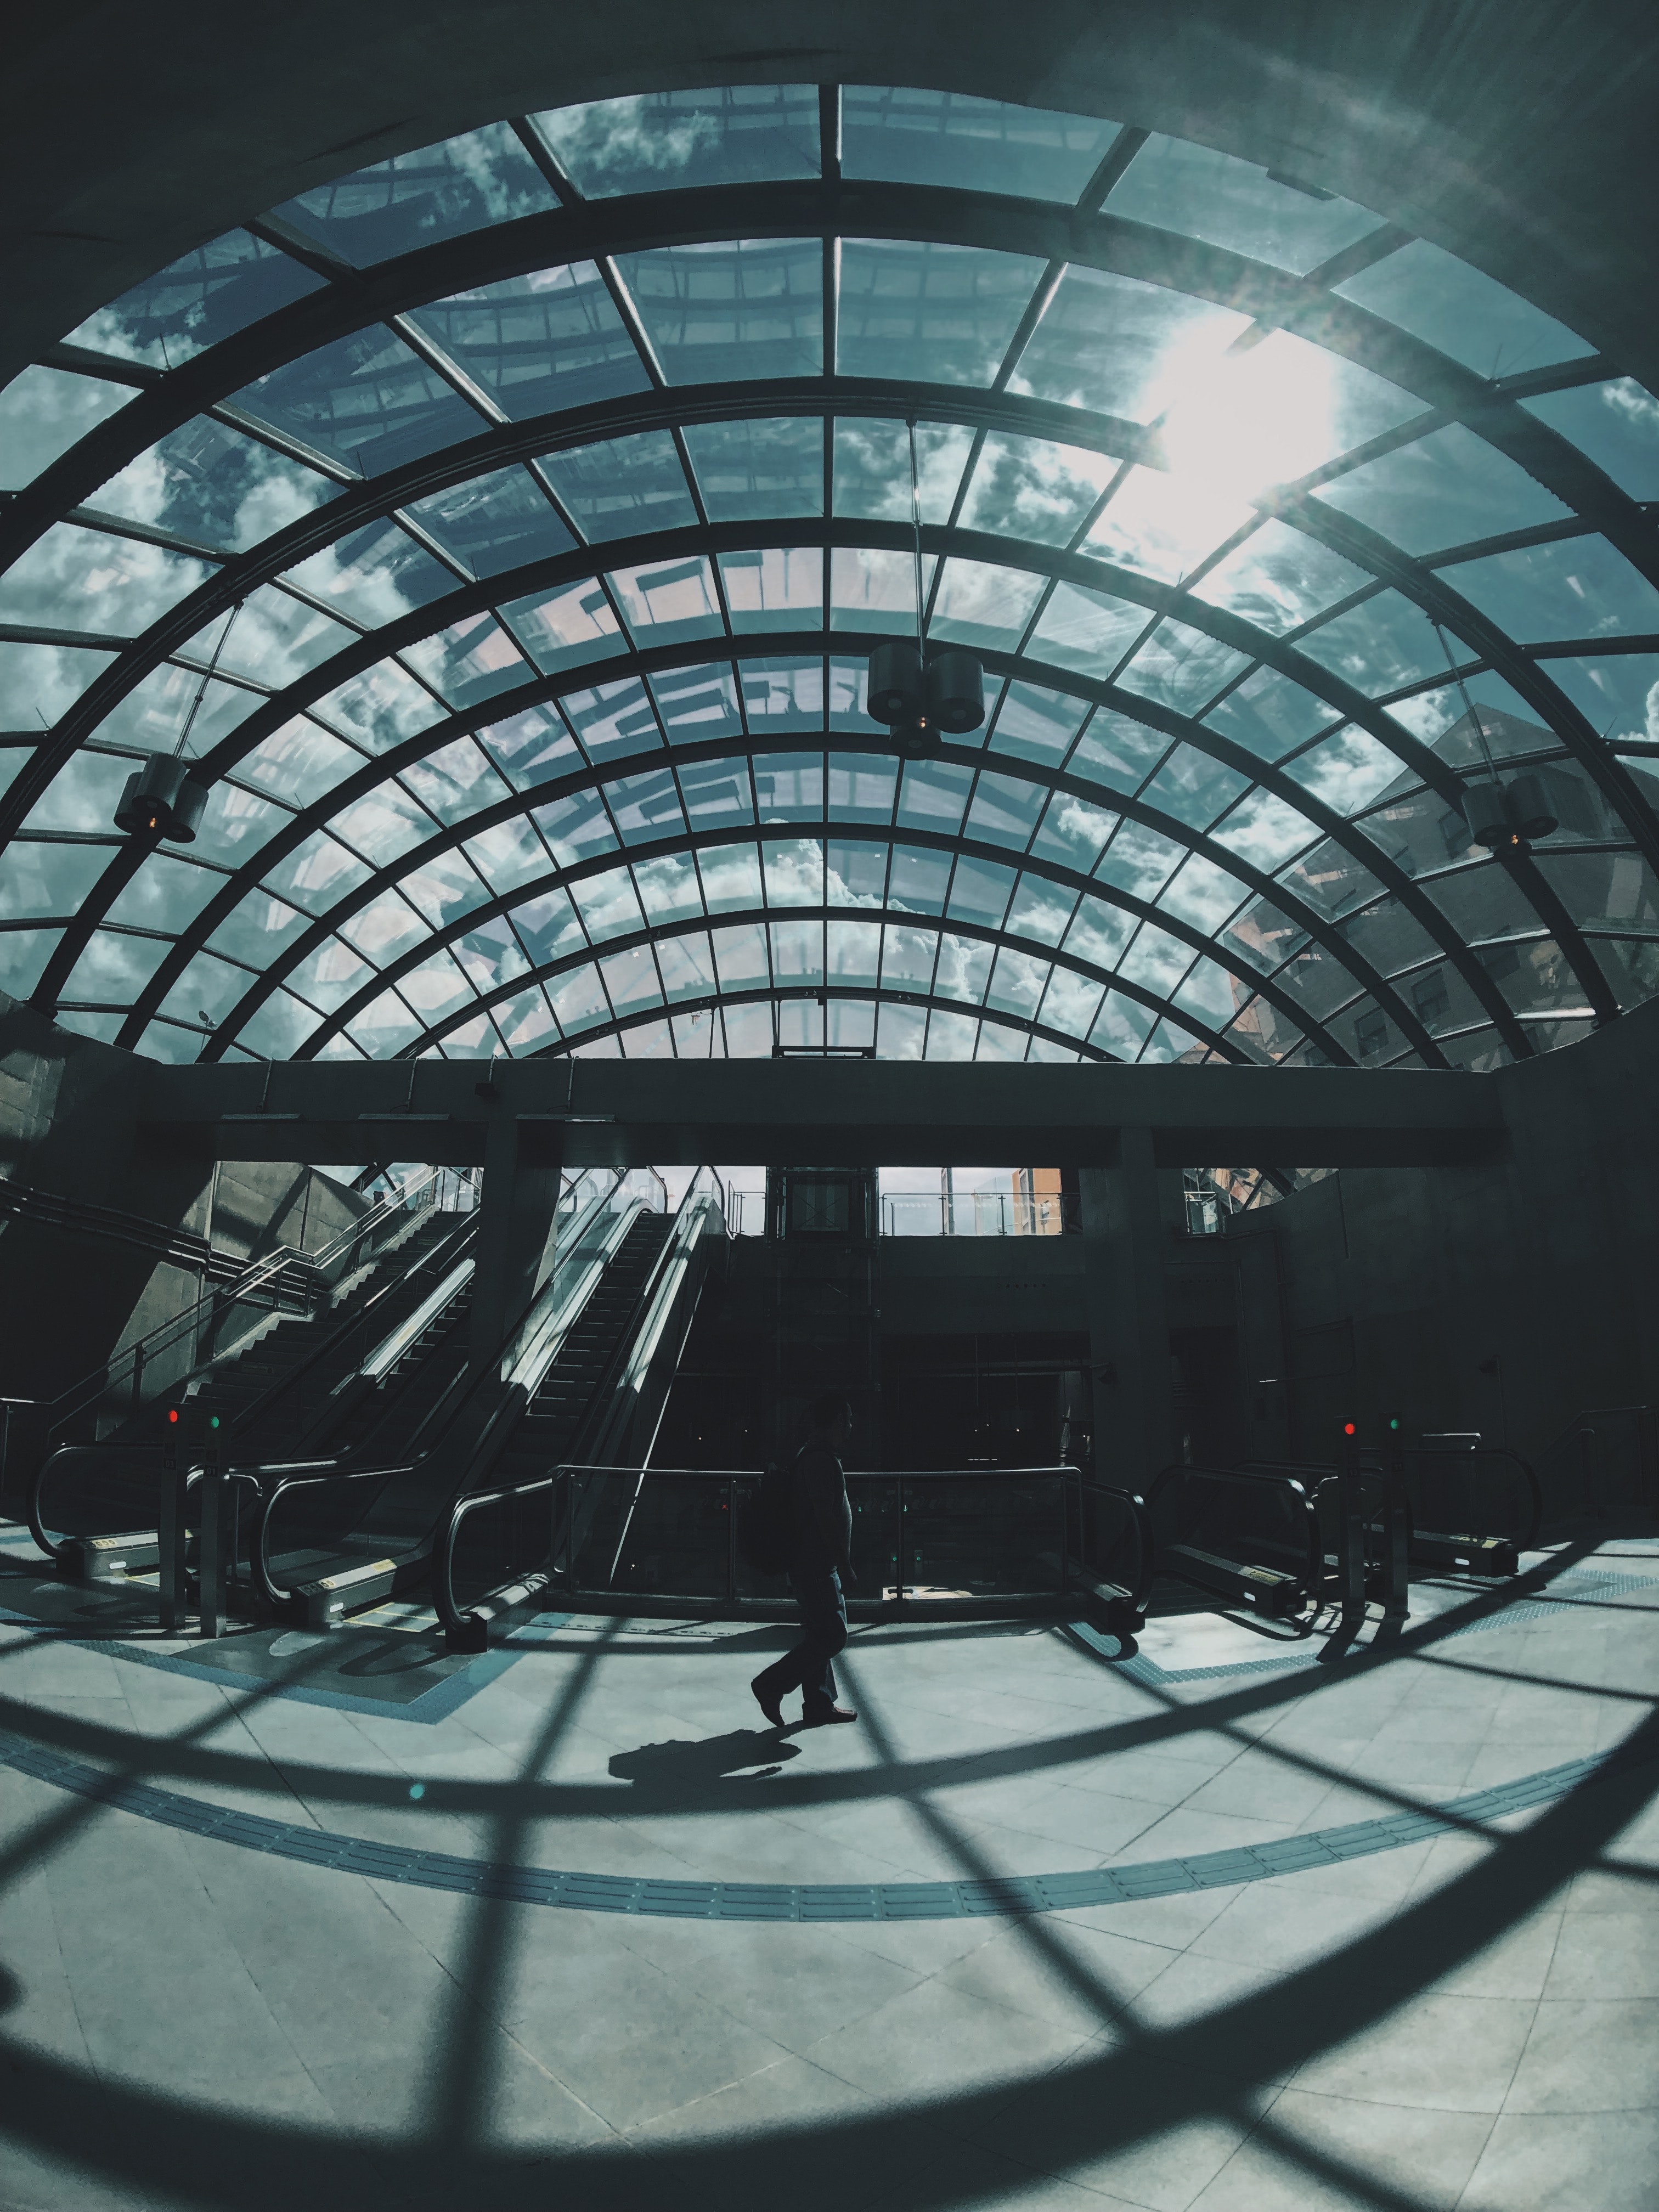
nature, daylighting, architecture, photography, fisheye lens, glass, eye, building, ceiling, window, circle, roof, city, metal